Women in Church history

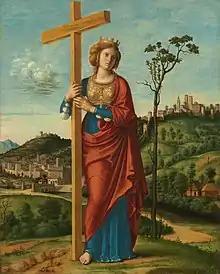
St. Helena, mother of Emperor Constantine

Historian Geoffrey Blainey writes that women probably comprised the majority in early Christian congregations. This large female membership likely stemmed in part from the early church's informal and flexible organization offering significant roles to women. Another factor is that there appeared to be no division between clergy and laity. Leadership was shared among male and female members according to their "gifts" and talents. "But even more important than church organization was the way in which the Gospel tradition and the Gospels themselves, along with the writing of Paul, could be interpreted as moving women beyond silence and subordination." Women may also have been driven from Judaism to Christianity through the taboos and rituals related to the menstrual cycle, and a society preference for male over female children.